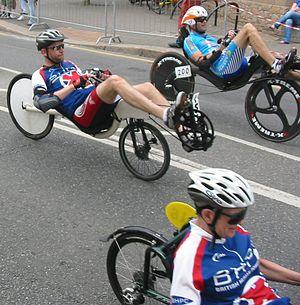
Un vélo couché, aussi appelé vélo horizontal, vélorizontal ou « vélo Vélocar », est un véhicule à propulsion humaine conçu de façon telle que le conducteur soit en position allongée pour pédaler. Le pédalier est donc situé à l'avant du vélo, et la selle est remplacée par un siège où le dos est appuyé. La roue avant est souvent plus petite. Le guidon se trouve soit au-dessus des genoux, soit sous les fesses.